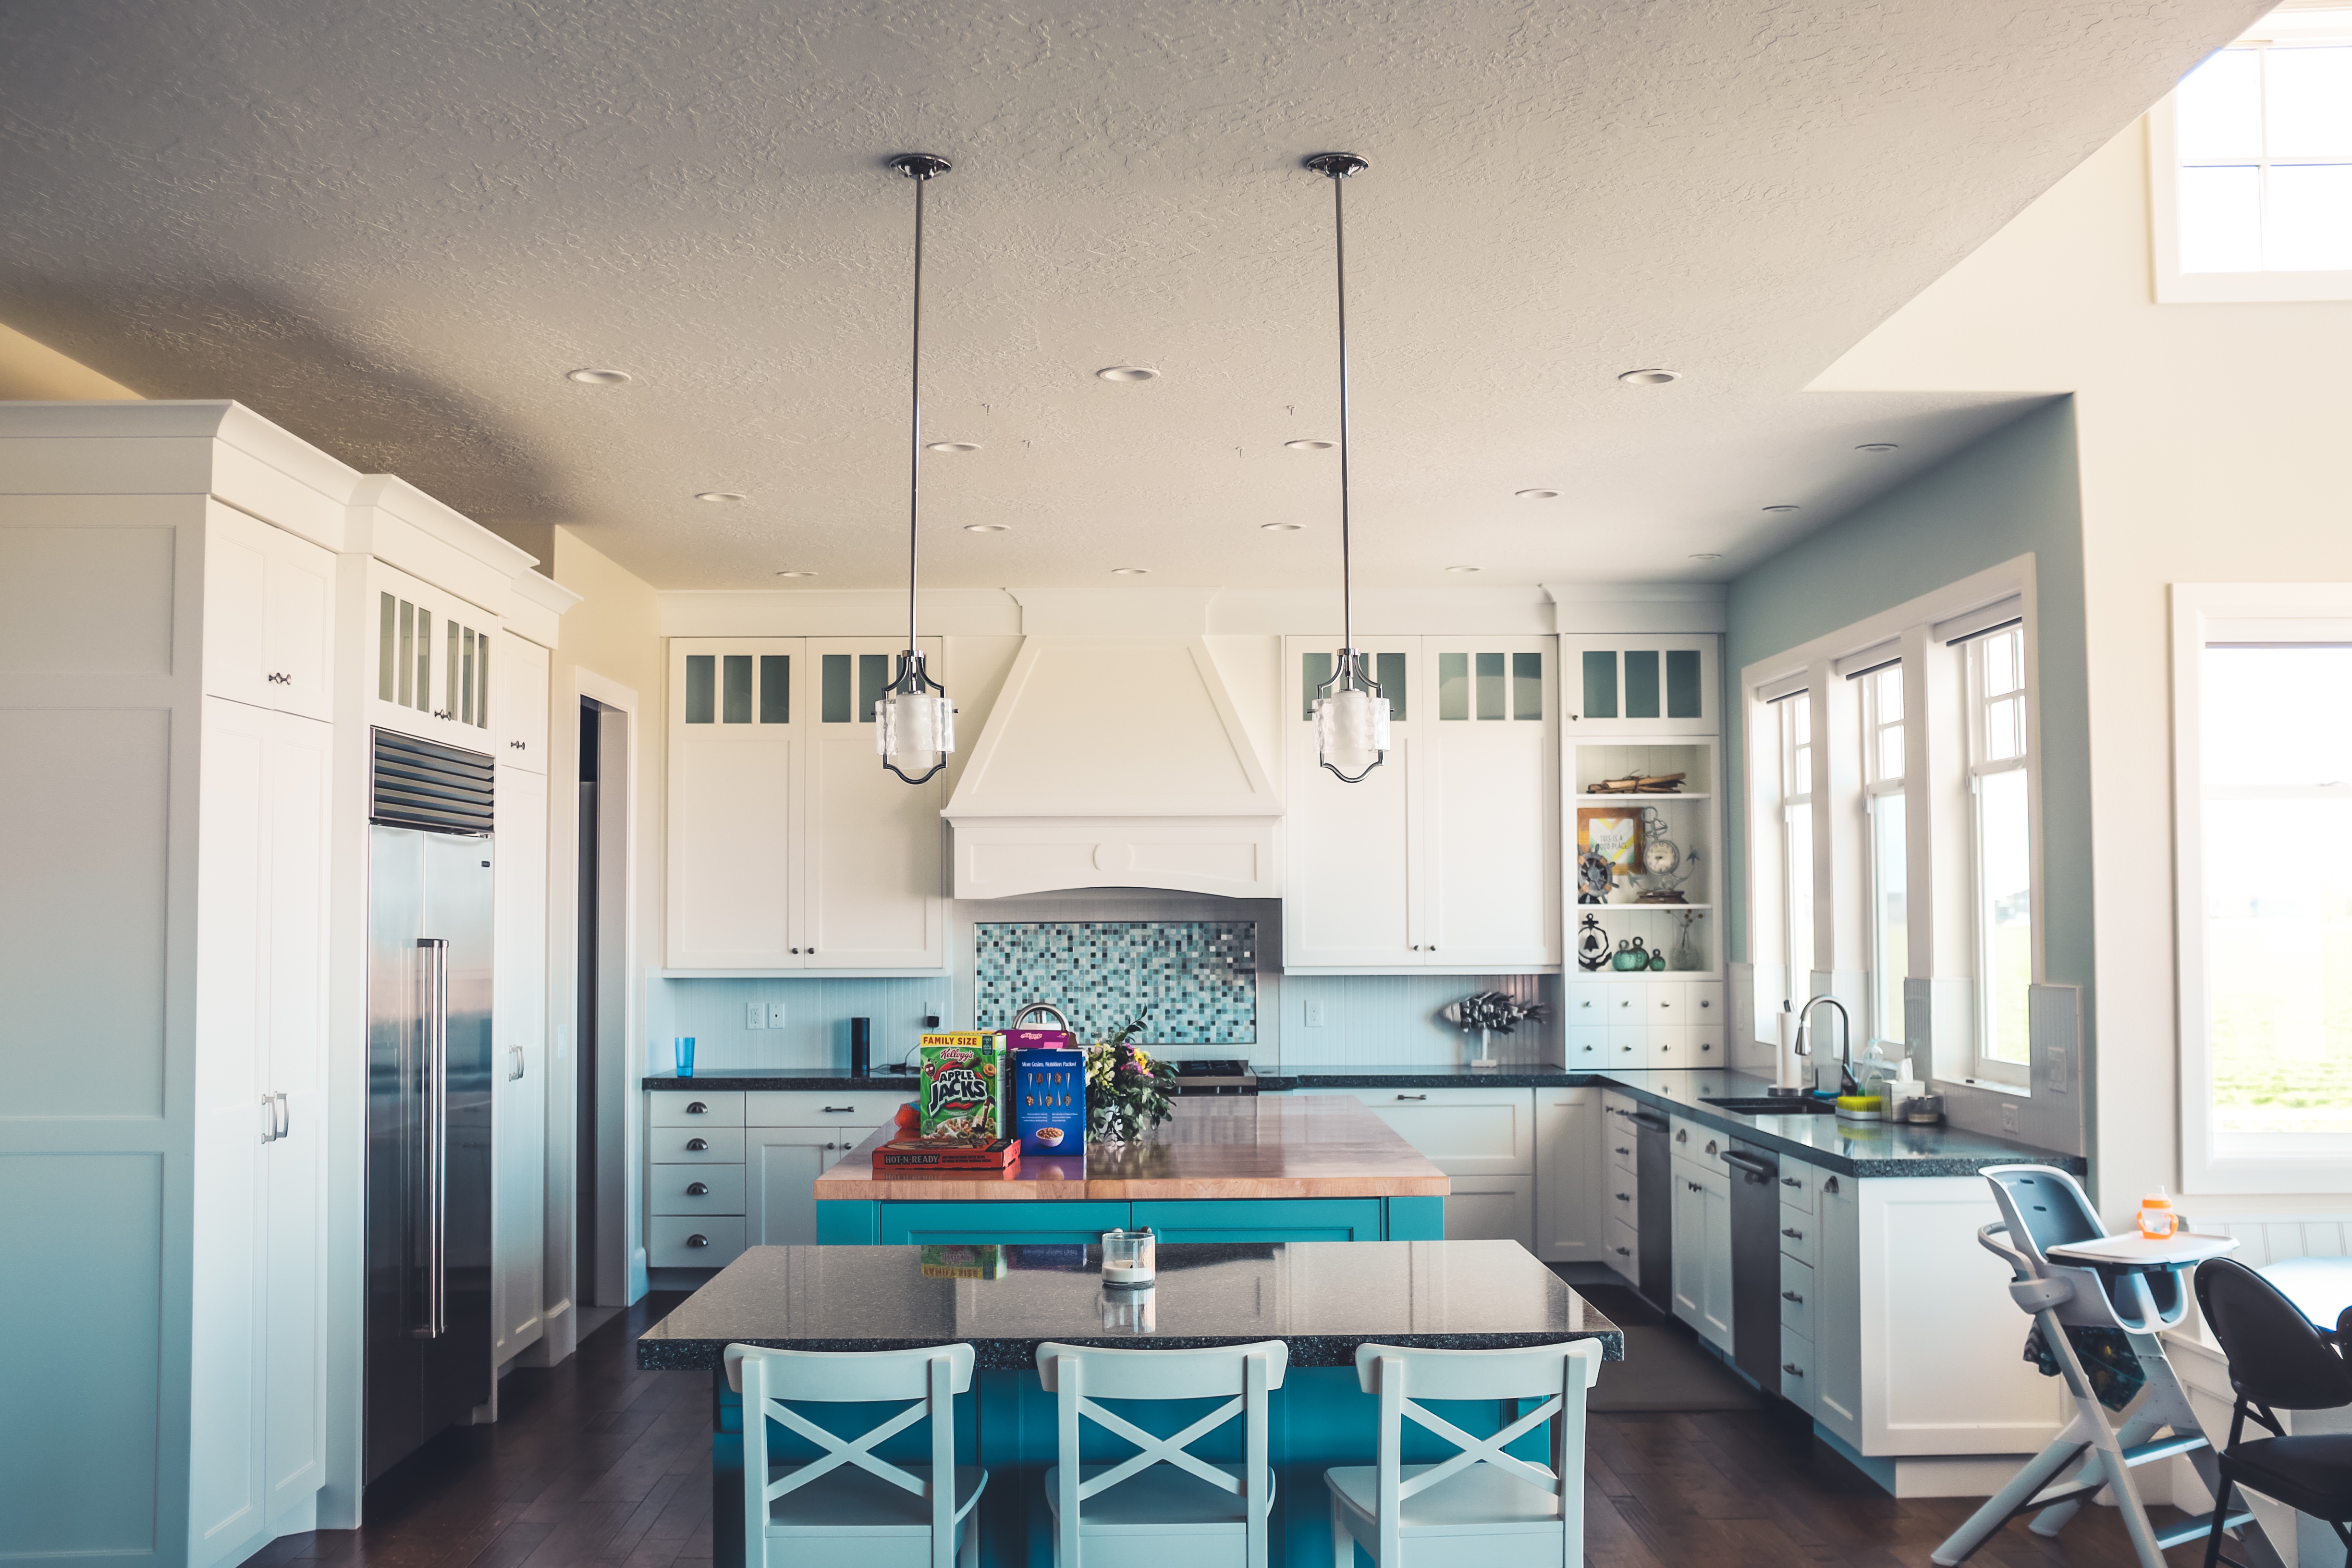
house, floor, home, ceiling, cottage, loft, kitchen, property, living room, room, apartment, interior design, design, estate, condominium, real estate, daylighting